Elizabeth Twistington Higgins

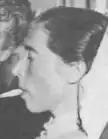
Twistington Higgins, with a painting tool in her mouth, from a 1960 publication.

Elizabeth Twistington Higgins MBE (6 November 1923 – 12 September 1990) was a British ballet dancer, and later a painter.